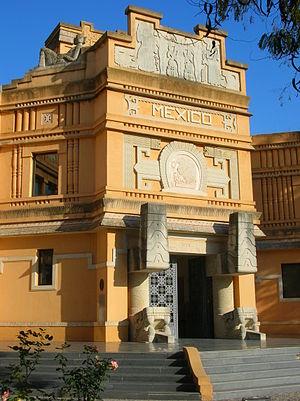
Pavillon du Mexique de l'expo de 1929 de Séville (Vice-rectorat des Postgrades et Doctorats de l'Université Hispalense)
L'Exposition ibéro-américaine de 1929 se tient à Séville du 9 mai 1929 au 21 juin 1930. Elle est un des événements les plus importants du XXᵉ siècle pour la capitale andalouse. L'inauguration, prévue à l'origine pour le 1ᵉʳ avril 1911, est plusieurs fois repoussée pour des raisons politico-économiques, notamment à cause de la dictature de Miguel Primo de Rivera et de la Première Guerre mondiale.